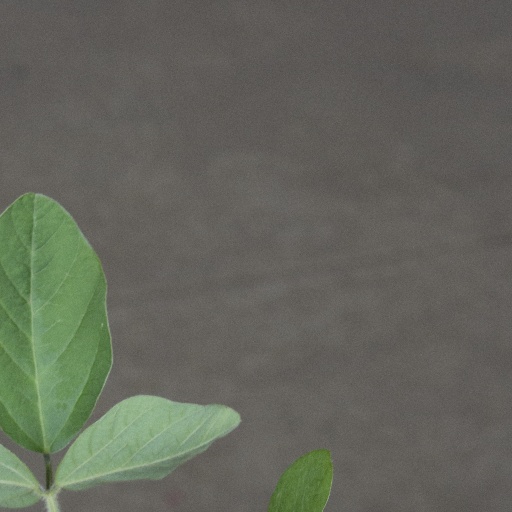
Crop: soybean